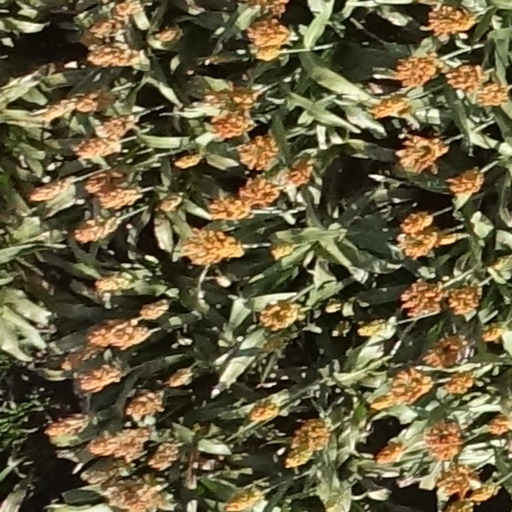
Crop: sorghum